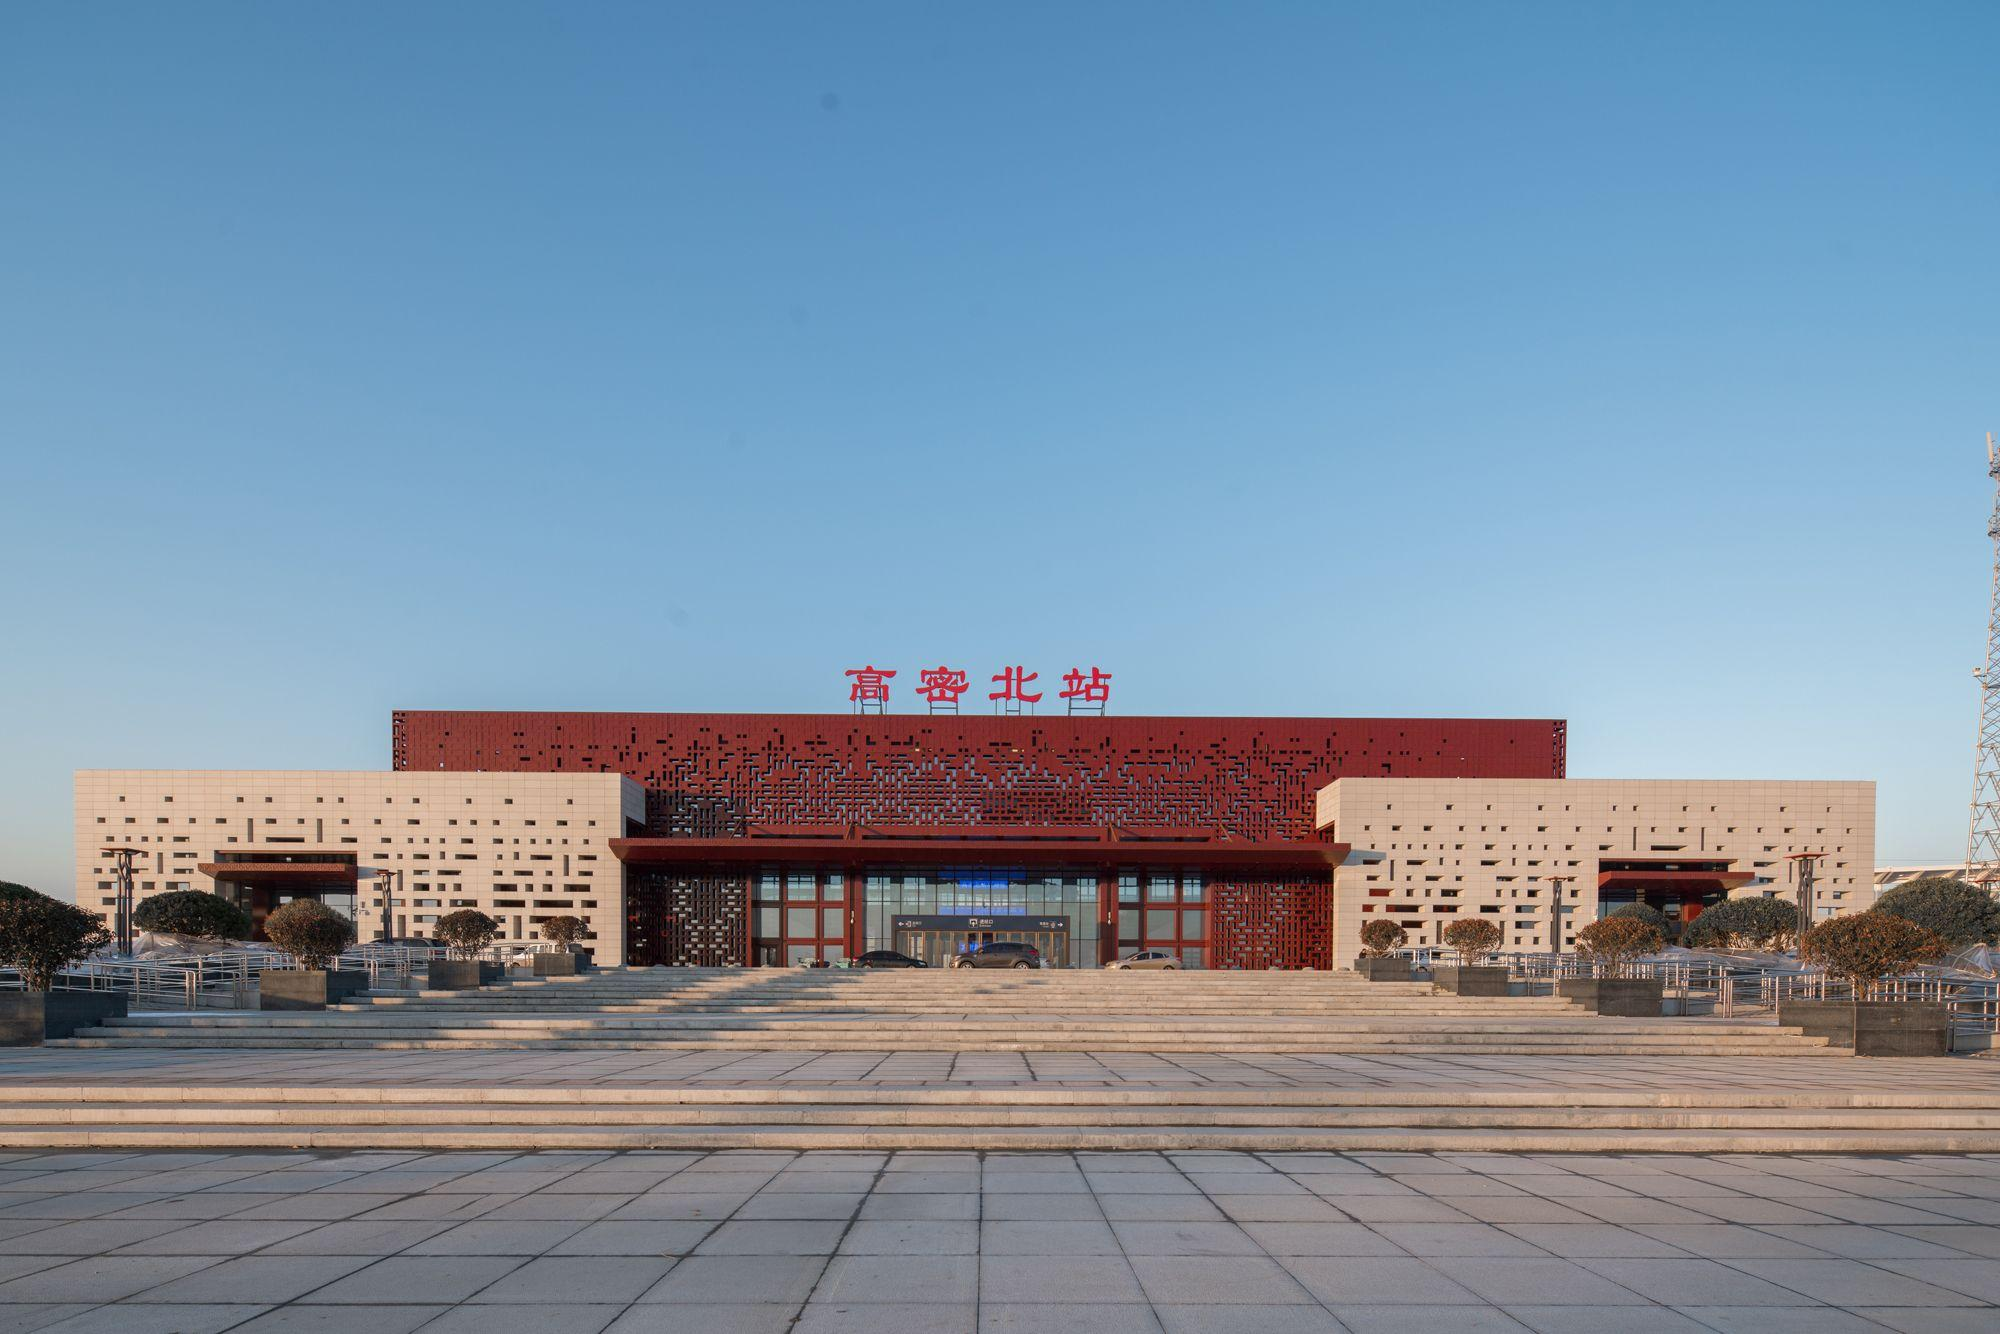
地标名称：高密北站
所在城市：潍坊市·高密市